Octave effect

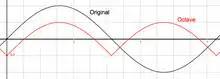
Octave up by rectification

Octave-up effects usually use full wave rectification using diodes to "fold up" the negative part of the waveform to make a new waveform an octave higher in pitch.